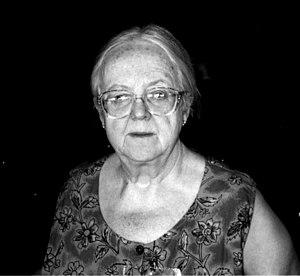
Marjorie Boulton, née le 7 mai 1924 à Teddington et morte le 30 août 2017, est une femme de lettres britannique qui écrit en anglais et en espéranto.